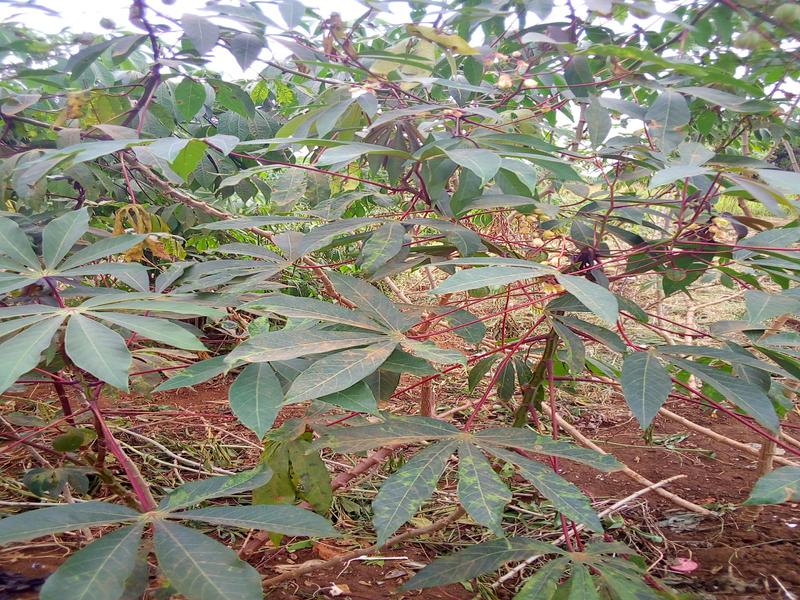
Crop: cassava
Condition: mosaic_disease